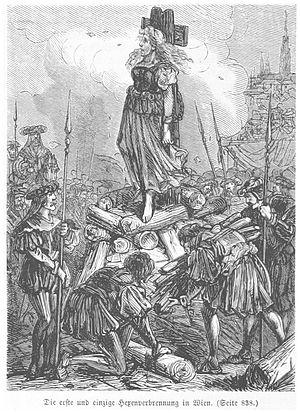
Elisabeth Plainacher, née en 1513 et morte le 27 septembre 1583 est une sorcière autrichienne présumée. Elle est la seule personne exécutée pour sorcellerie dans la ville de Vienne.